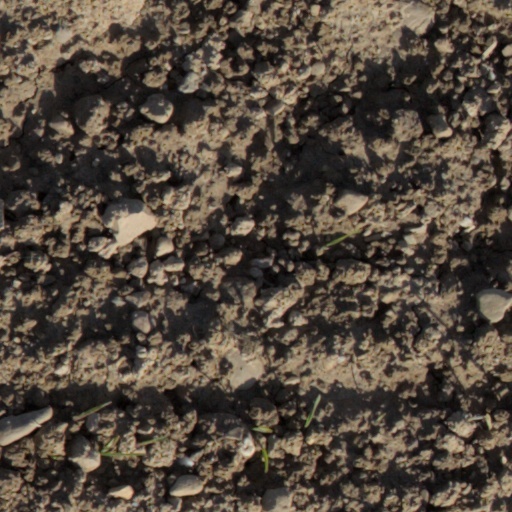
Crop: wheat